Donata Leśnik

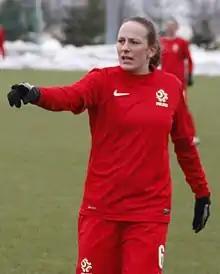

Donata Leśnik (born 31 March 1991) is a Polish former footballer who played as a defender. In her career, she represented Medyk Konin and Unia Racibórz.